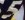
Number: 5